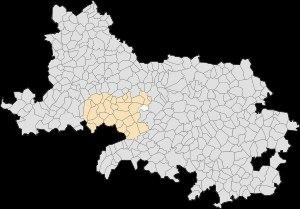
Hauteville est une commune française située dans le département du Pas-de-Calais en région Hauts-de-France.